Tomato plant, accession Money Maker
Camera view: tilt-top (135 deg); turntable rotation: 0 degrees
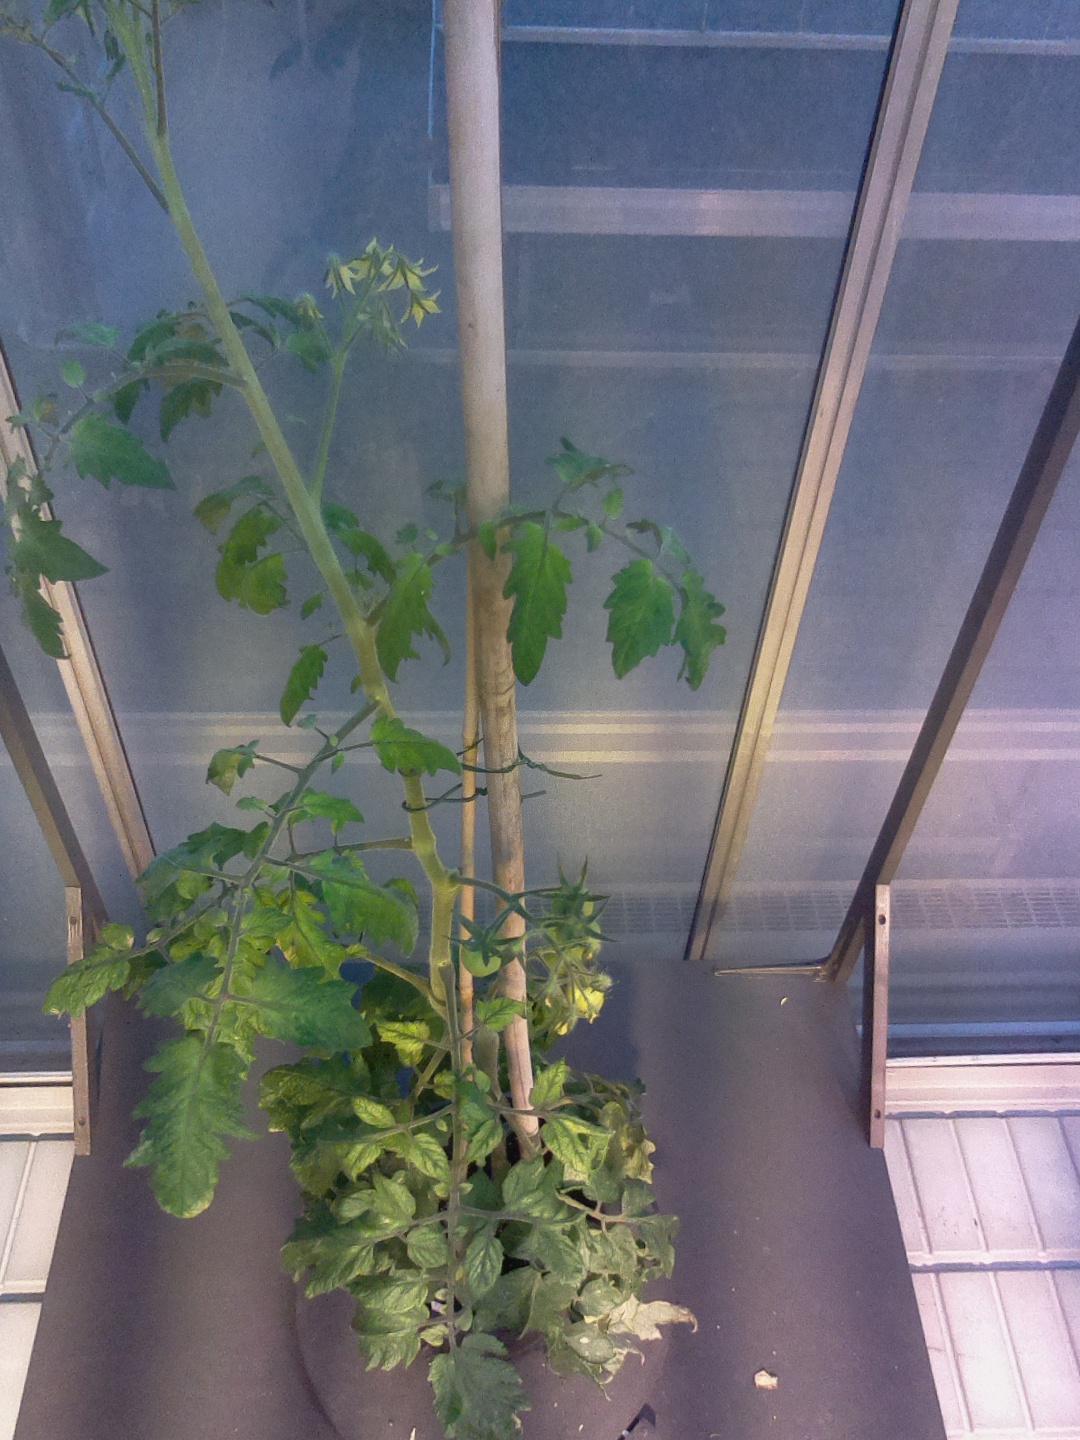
BBCH growth stage 73: 30%-40% of final fruit size